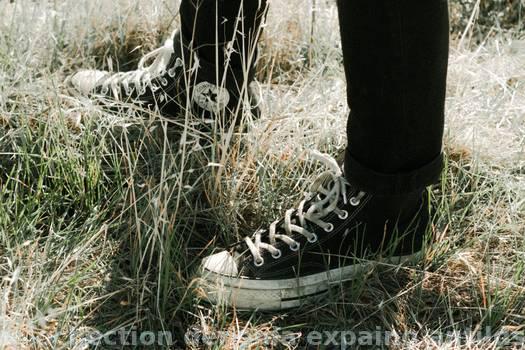
Label: Watermark